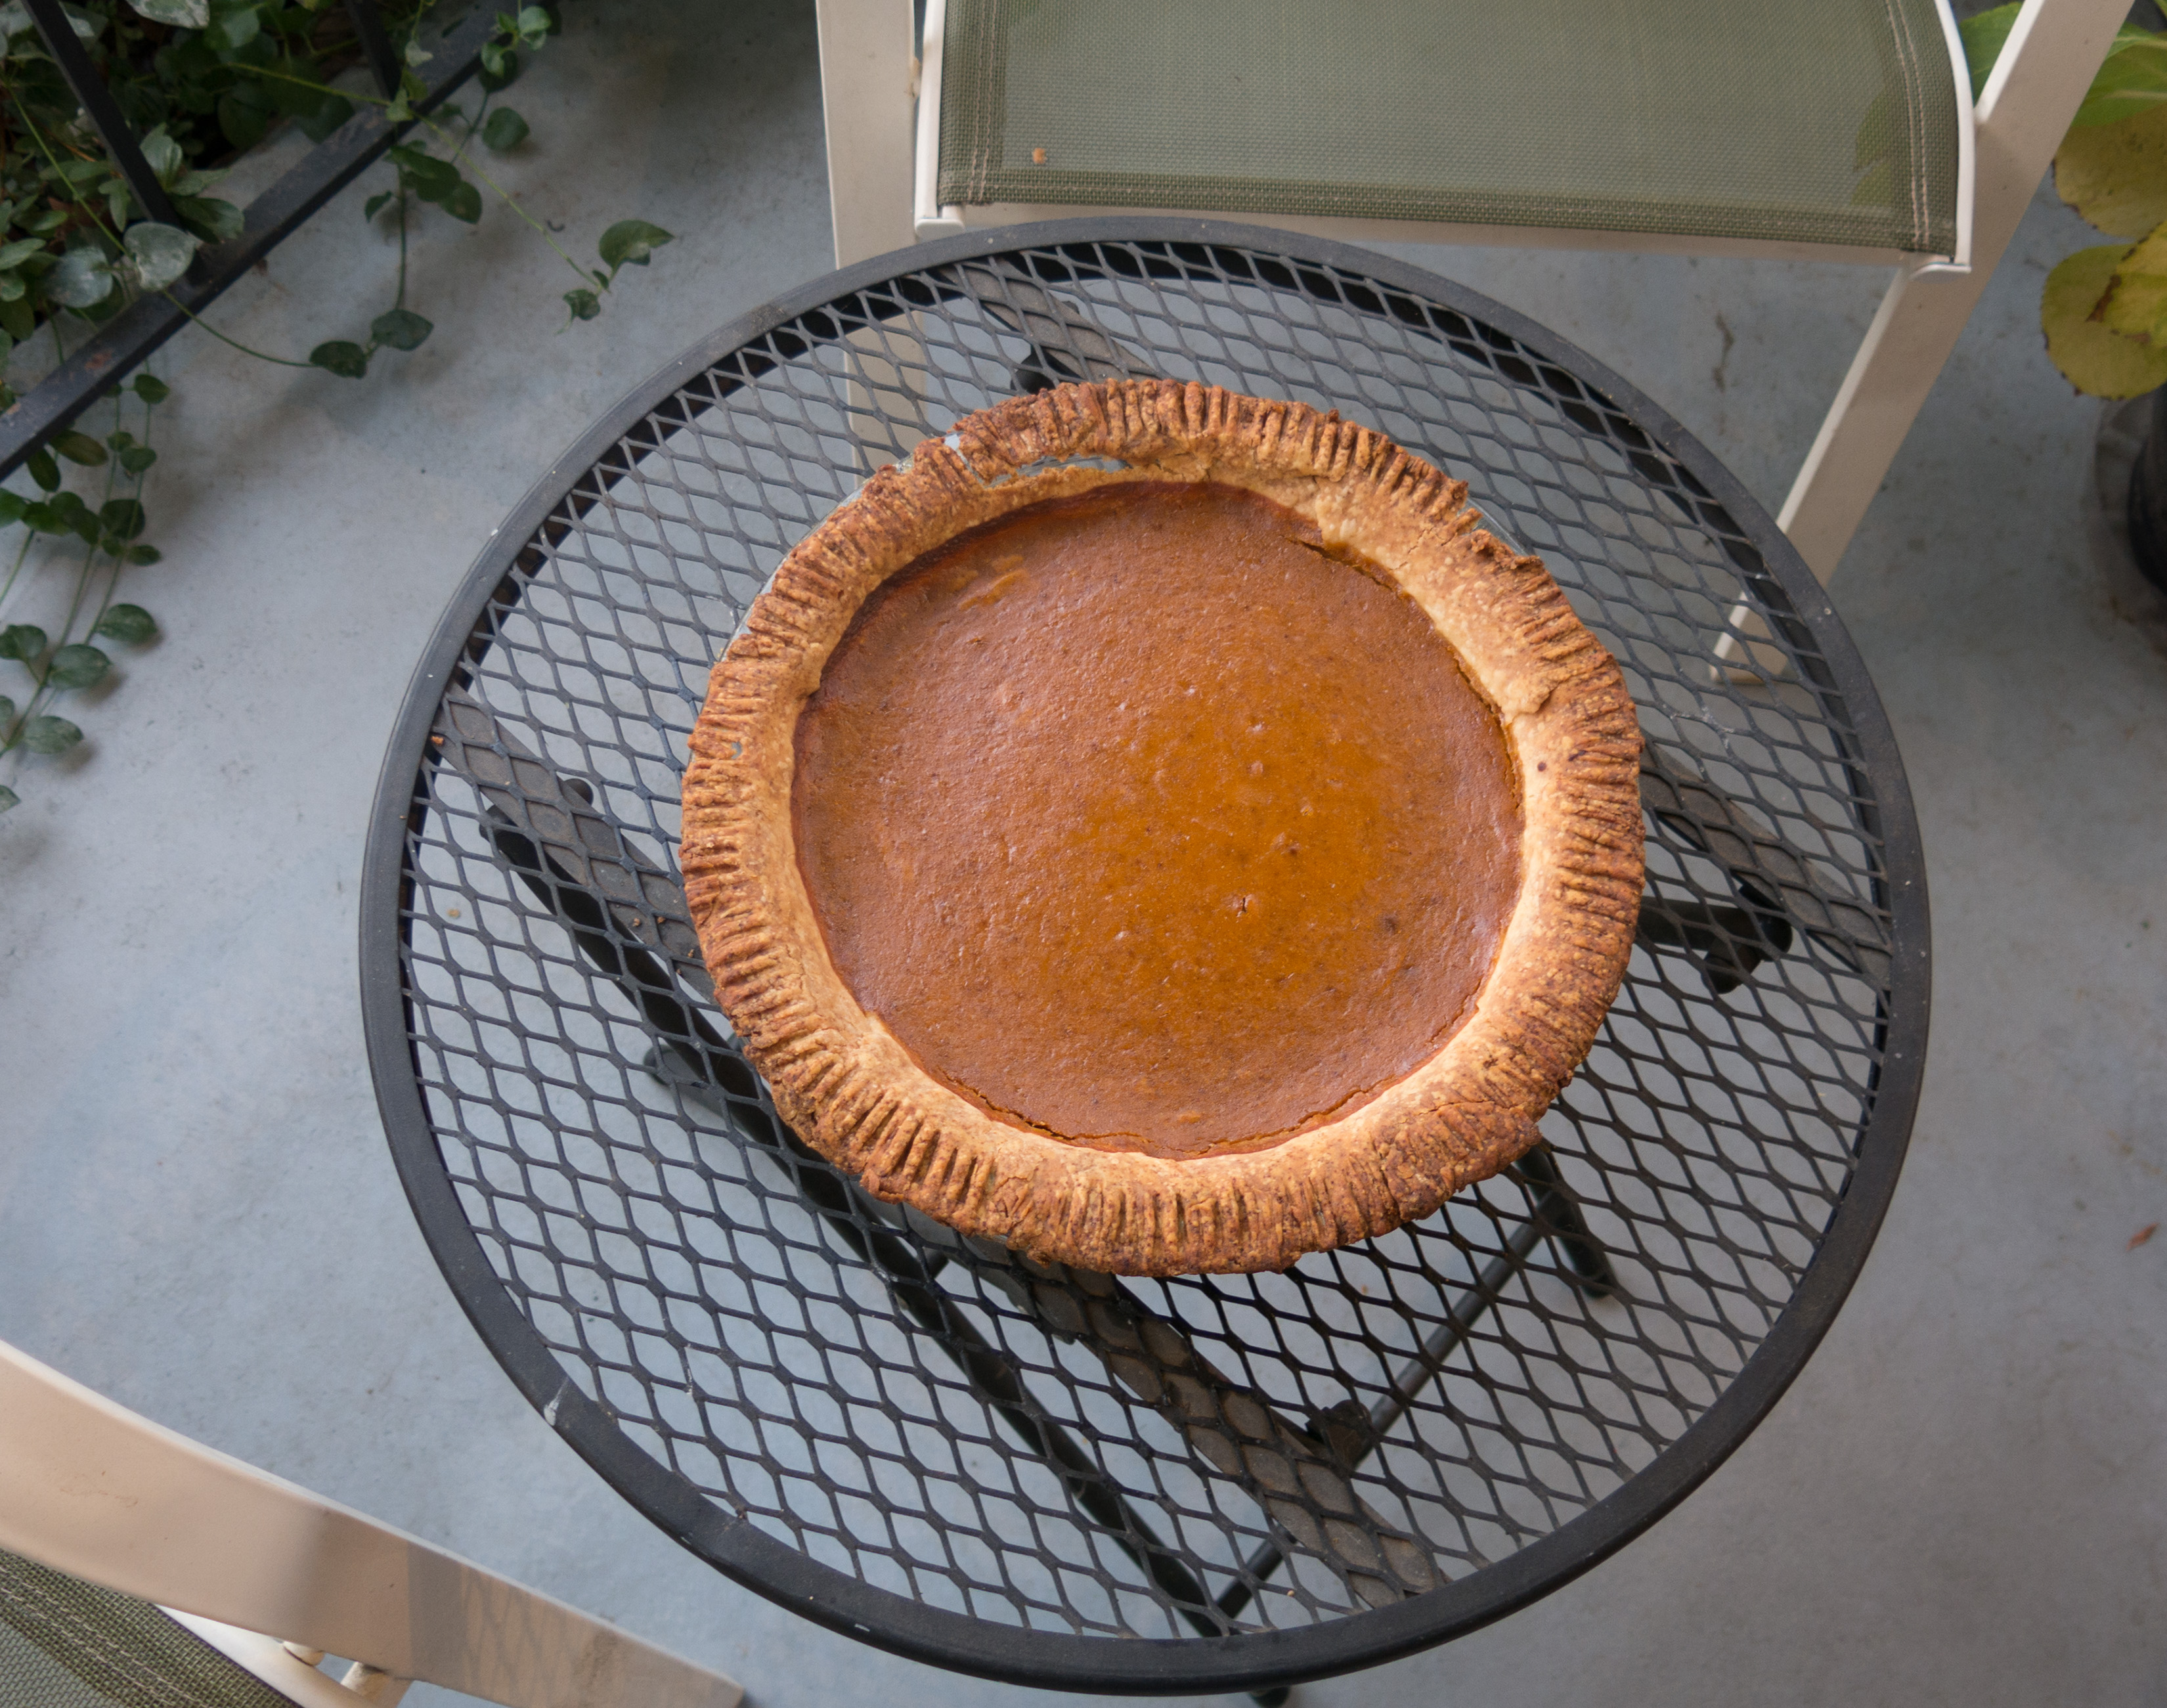
dish, meal, food, produce, cuisine, man made object